Morava (river)

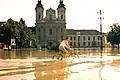
The 1997 flood in Uherské Hradiště

The banks of the Morava have been inhabited for a very long time. The village of , on the Austrian part of the river, was already the location of a human settlement 30,000 years ago. Agriculture began to be practiced in the Morava valley approximately 7,000 years ago, and fortified settlements began to appear during the New Stone Age.